Mukhtar Ablyazov

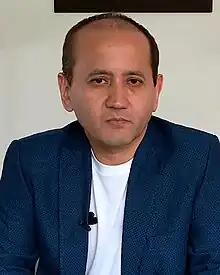
Ablyazov in 2019

Mukhtar Qabyluly Ablyazov ("Mūhtar Qabylūly Äbliazov"; born 16 May 1963) is a Kazakh businessman and political activist who served as chairman of Bank Turan Alem (BTA Bank), and is a co-founder and a leader of the unregistered political party Democratic Choice of Kazakhstan (QDT). He was also the former head of the state-owned Kazakhstan Electricity Grid Operating Company (KEGOC) as well as briefly holding the position of Minister for Energy, Industry, and Trade under Balgimbayev's cabinet before resigning from and joining the opposition against President Nursultan Nazarbayev. In November 2001, he, along with other former Kazakh government officials founded the Democratic Choice of Kazakhstan (QDT). As result, Ablyazov was imprisoned in March 2002 over accusations of financial fraud and political abuse until being pardoned by Nazarbayev in 2003. After being released from prison, he ceased his formal political activities with the opposition.